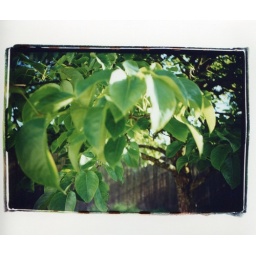
A fruit tree in our yard